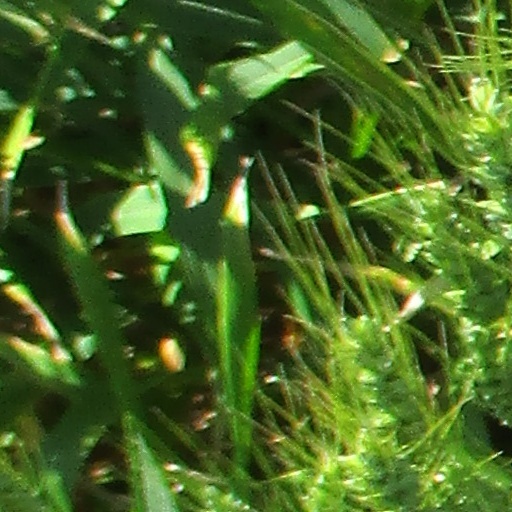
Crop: wheat